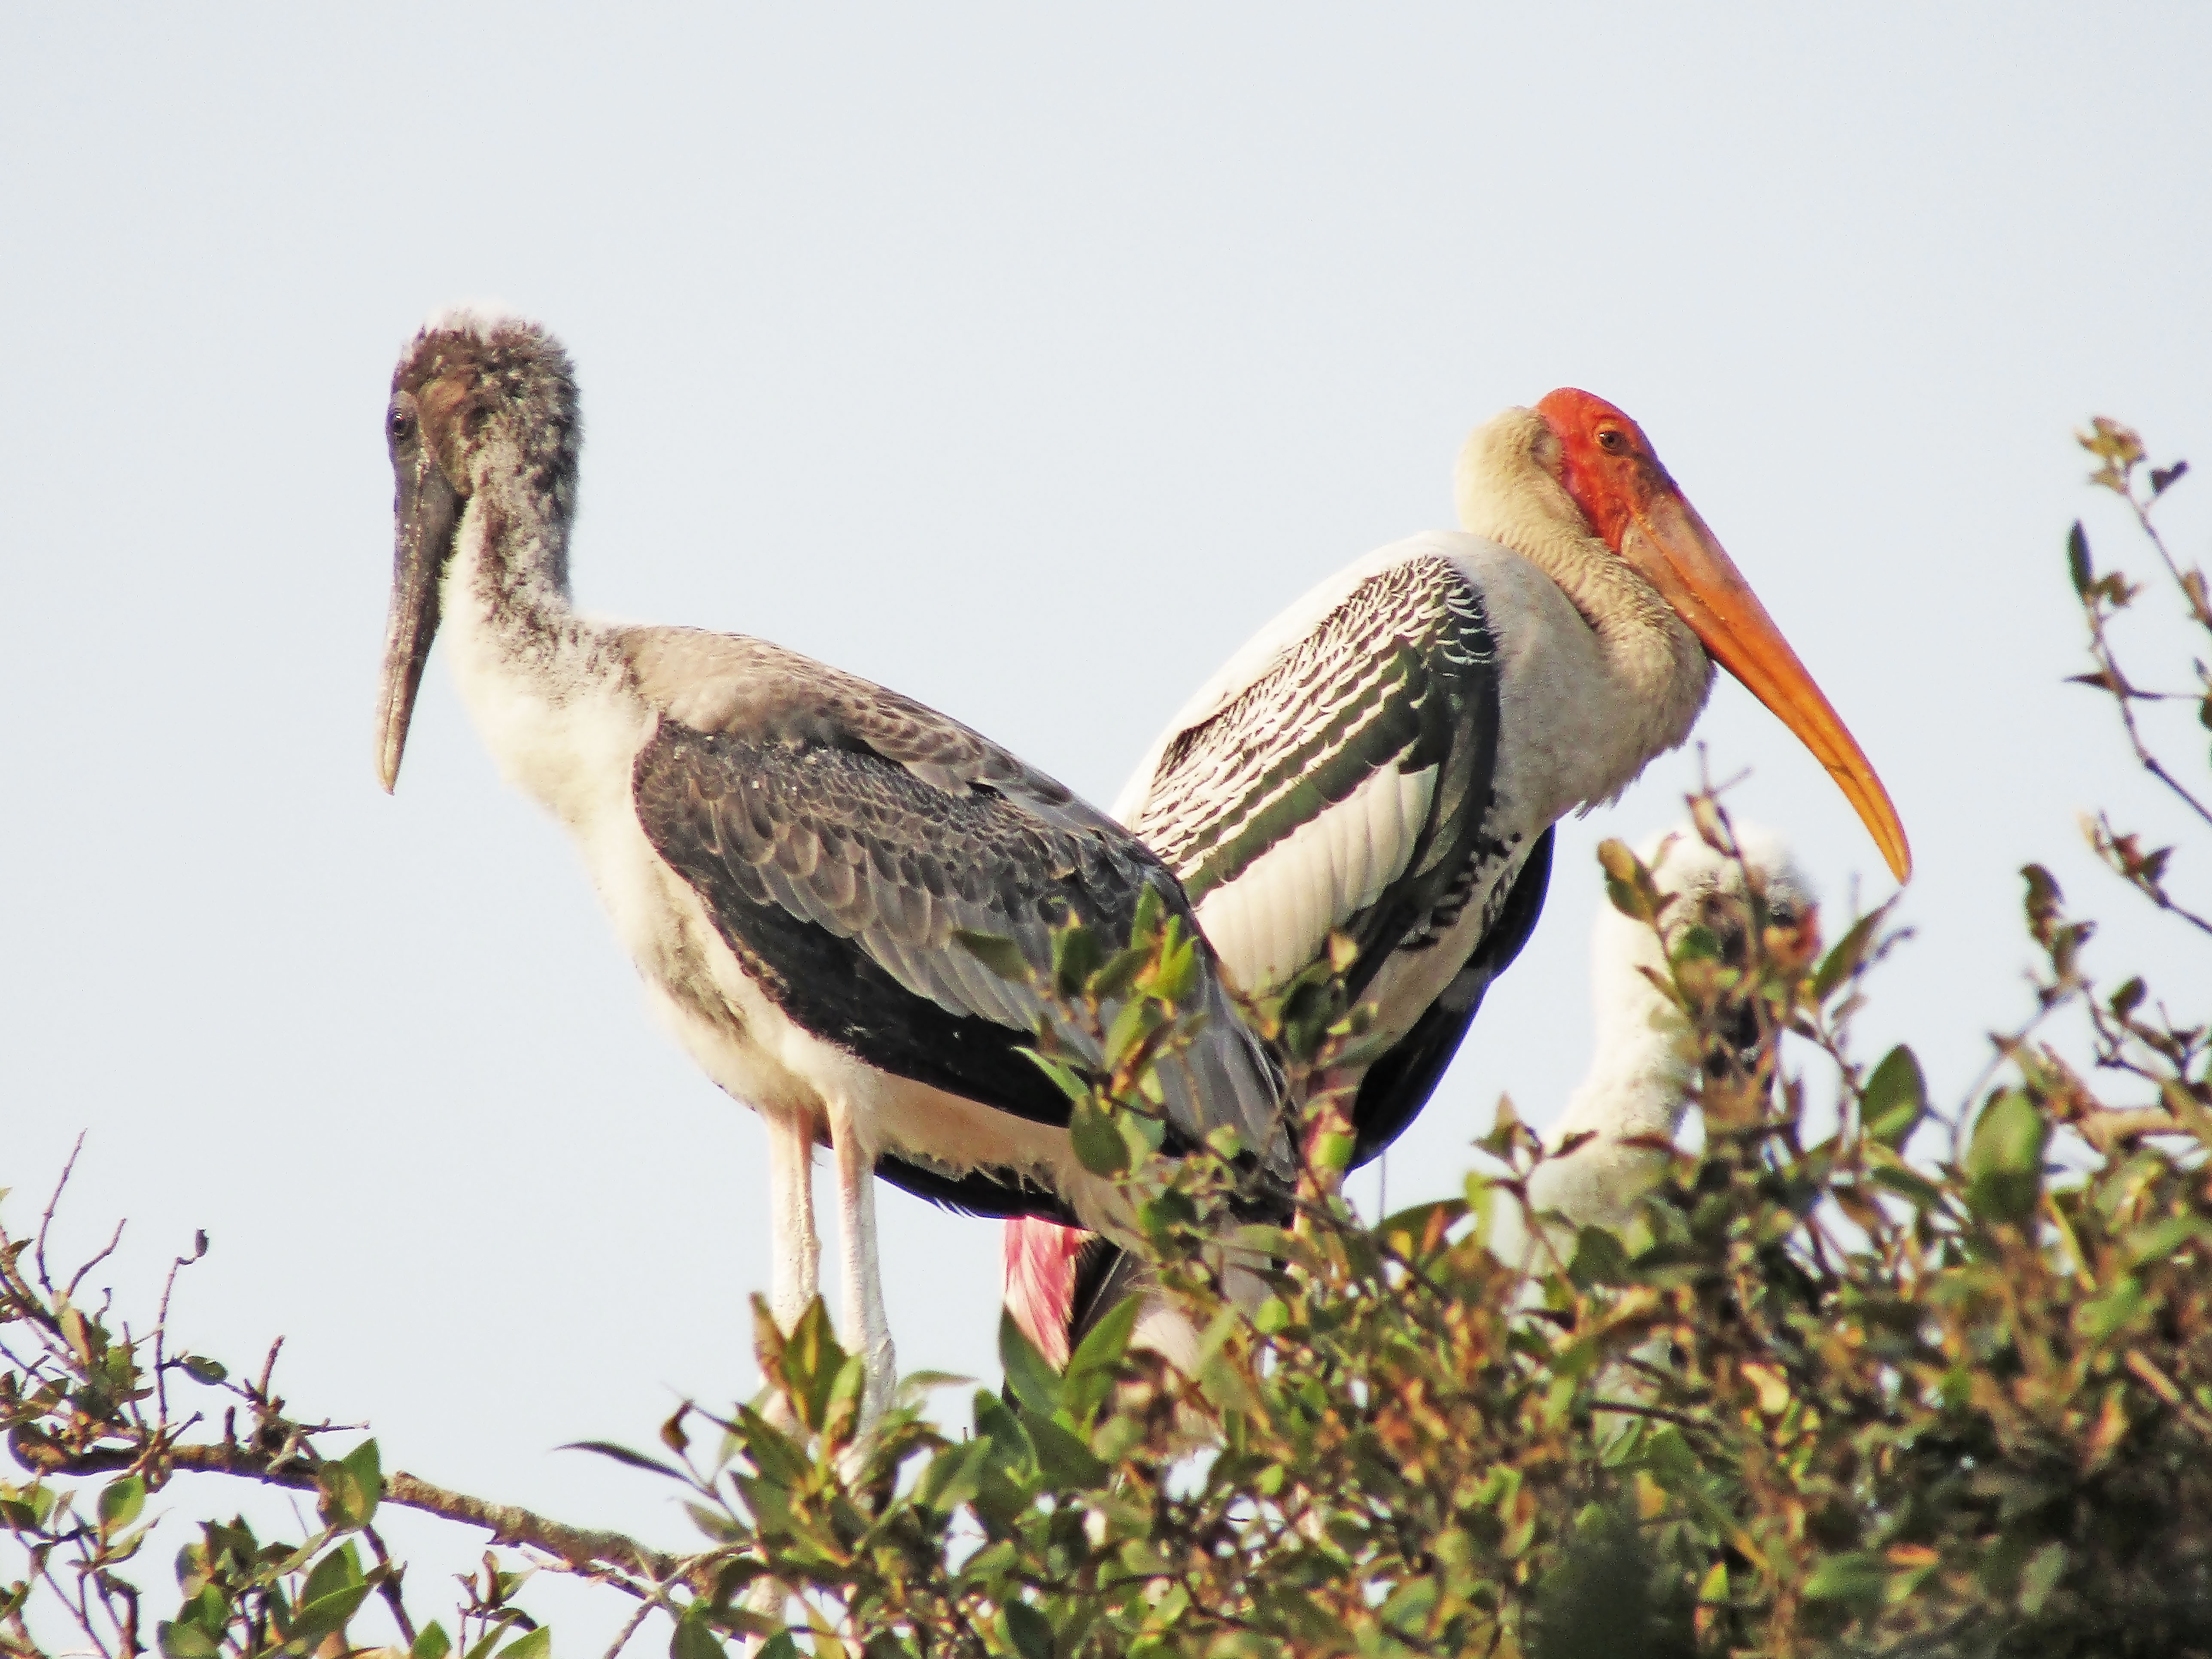
bird, eyes, bill, color, legs, sky, beak, organism, feather, wing, plant, seabird, wildlife, natural material, terrestrial animal, natural landscape, water bird, twig, charadriiformes, shorebird